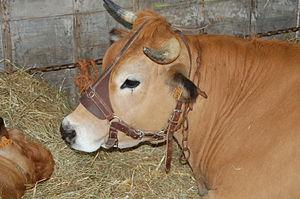
Tête d'une vache de race parthenaise
La Parthenaise est une race bovine française originaire de la région de Parthenay, dans les Deux-Sèvres. Elle se caractérise par une robe fauve-froment unie et des muqueuses noires. C'était la troisième race française en termes d'effectifs lors de la création de son livre généalogique en 1893. Les effectifs ont fortement diminué durant le XXᵉ siècle, avant une relance réussie de la race à partir des années 1980. Autrefois race mixte qui était utilisée pour son travail, son lait et sa viande, elle est aujourd'hui exclusivement utilisée comme race allaitante. Elle y est bien prédisposée grâce à son fort rendement de carcasse, et la finesse du grain de sa viande. On compte aujourd'hui 22 000 vaches en France, principalement en Nouvelle-Aquitaine et dans les Pays de la Loire.
La maraîchine est une race bovine française originaire du Vendée, aux abords du Marais Poitevin. Sa robe est couleur fauve froment clair à grisâtre, et ses muqueuses sont noires. Elle ressemble beaucoup à la nantaise et à la parthenaise, deux races également issues des bovins peuplant l'Ouest de la France depuis des siècles. La maraîchine est réputée pour sa production laitière et son adaptation aux milieux humides. Elle manque de disparaître après la Seconde Guerre mondiale, victime de la spécialisation des races. Elle est sauvée dans les années 1980 grâce à l'intervention d'un groupe d'amis et de l'institut de l'élevage qui reconstituent la race à partir de divers animaux dispersés dans les élevages. Les effectifs sont aujourd'hui en augmentation, sous l'effet du programme de conservation de la race.